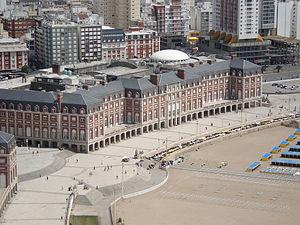
Cet article recense les monuments historiques de la province de Buenos Aires, en Argentine.